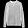
Label: Pullover